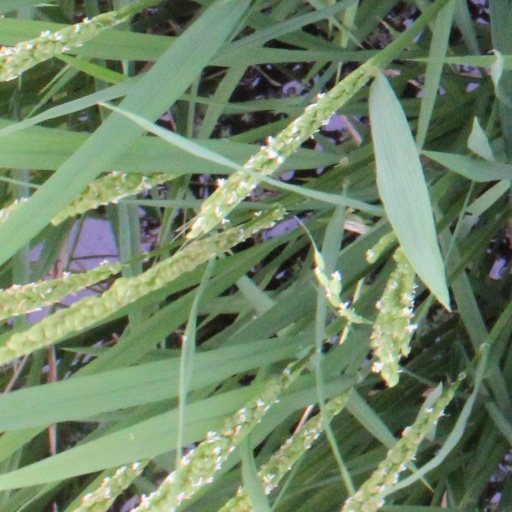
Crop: rice